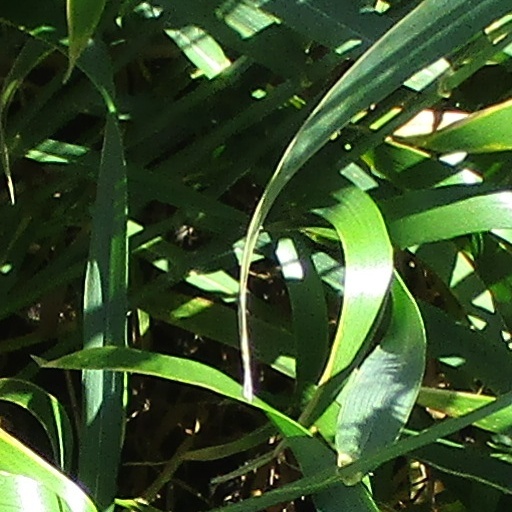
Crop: wheat